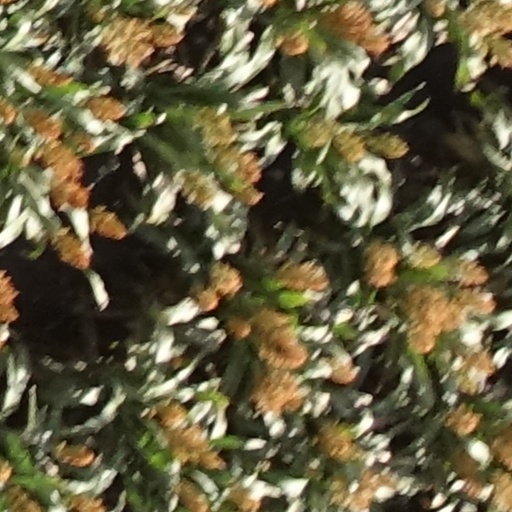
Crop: sorghum